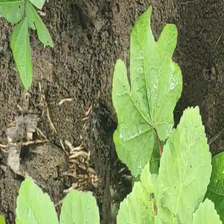
Weed species: Little_Mallow(Malva parviflora)